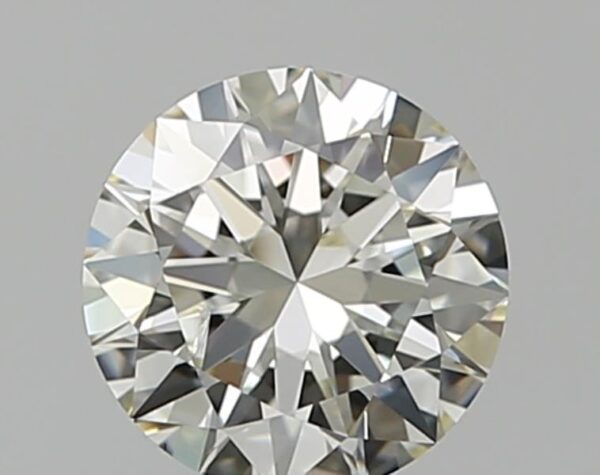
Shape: round
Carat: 0.7
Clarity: SI1
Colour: K
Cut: EX
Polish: EX
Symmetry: EX
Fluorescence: N
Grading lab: GIA
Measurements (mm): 5.7 x 5.73 x 3.47